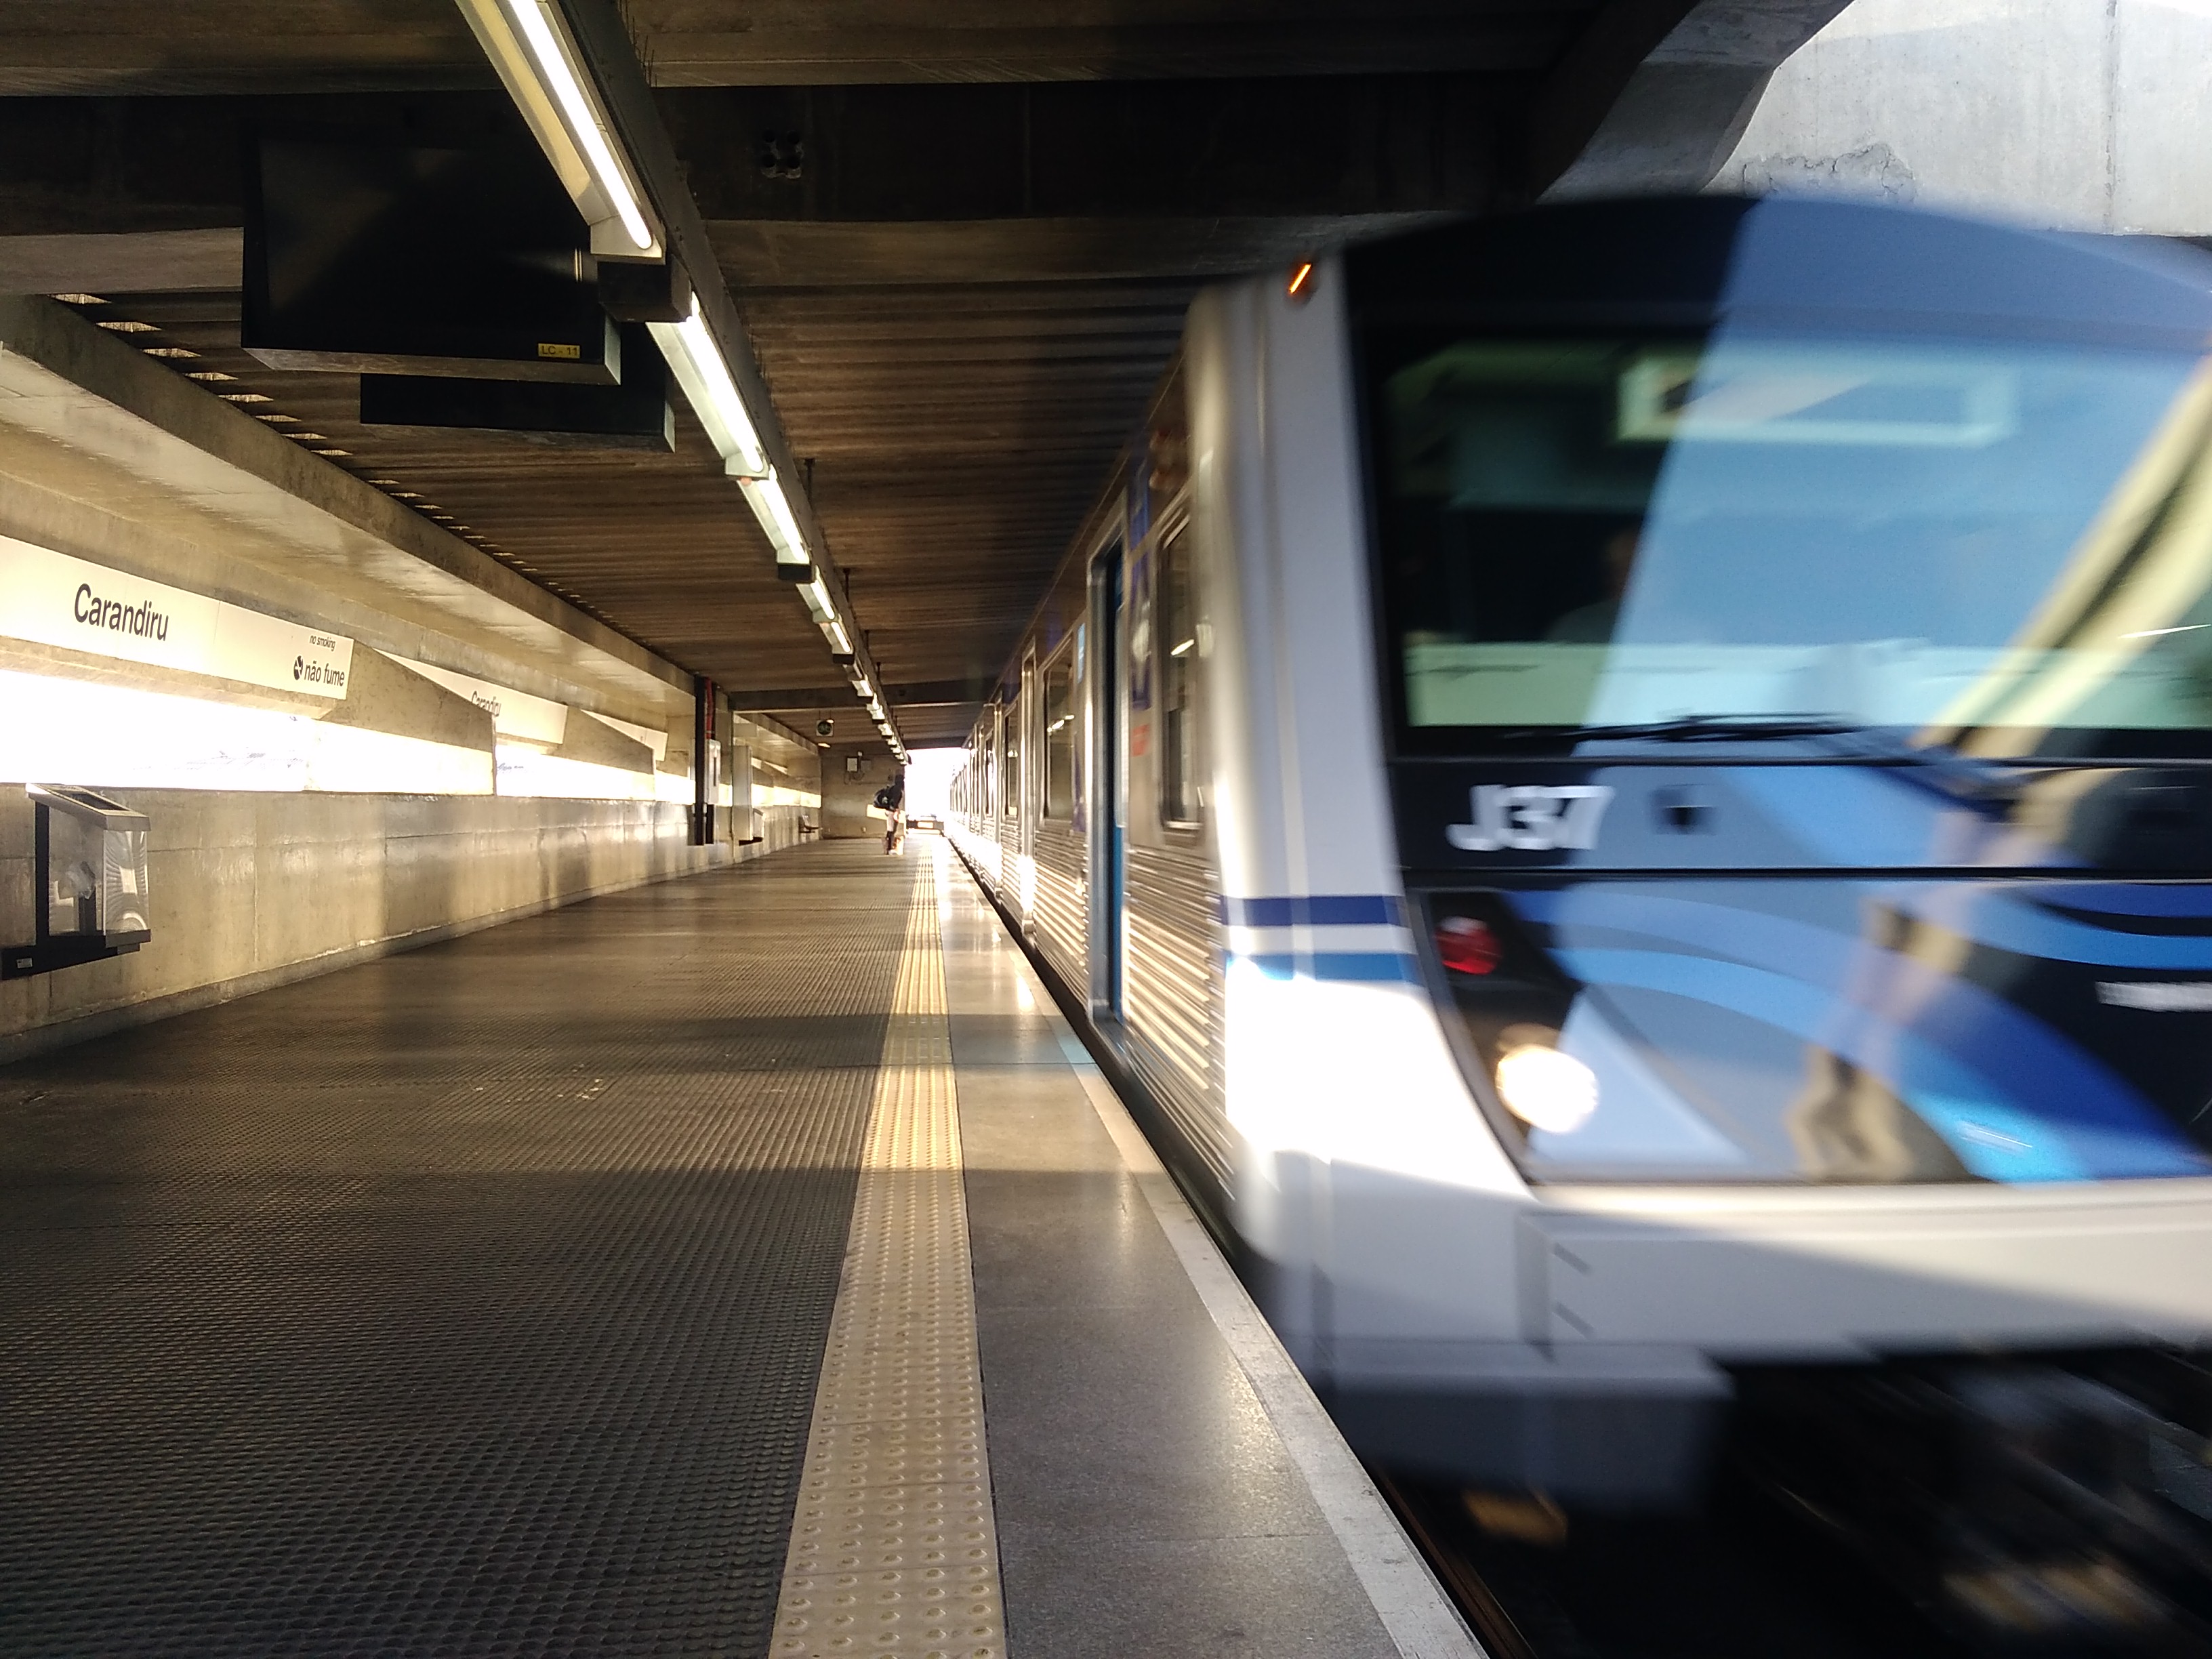
station, transport, mode of transport, public transport, metropolitan area, metro, vehicle, train station, train, line, architecture, building, metro station, city, rolling stock, high speed rail, railway, road